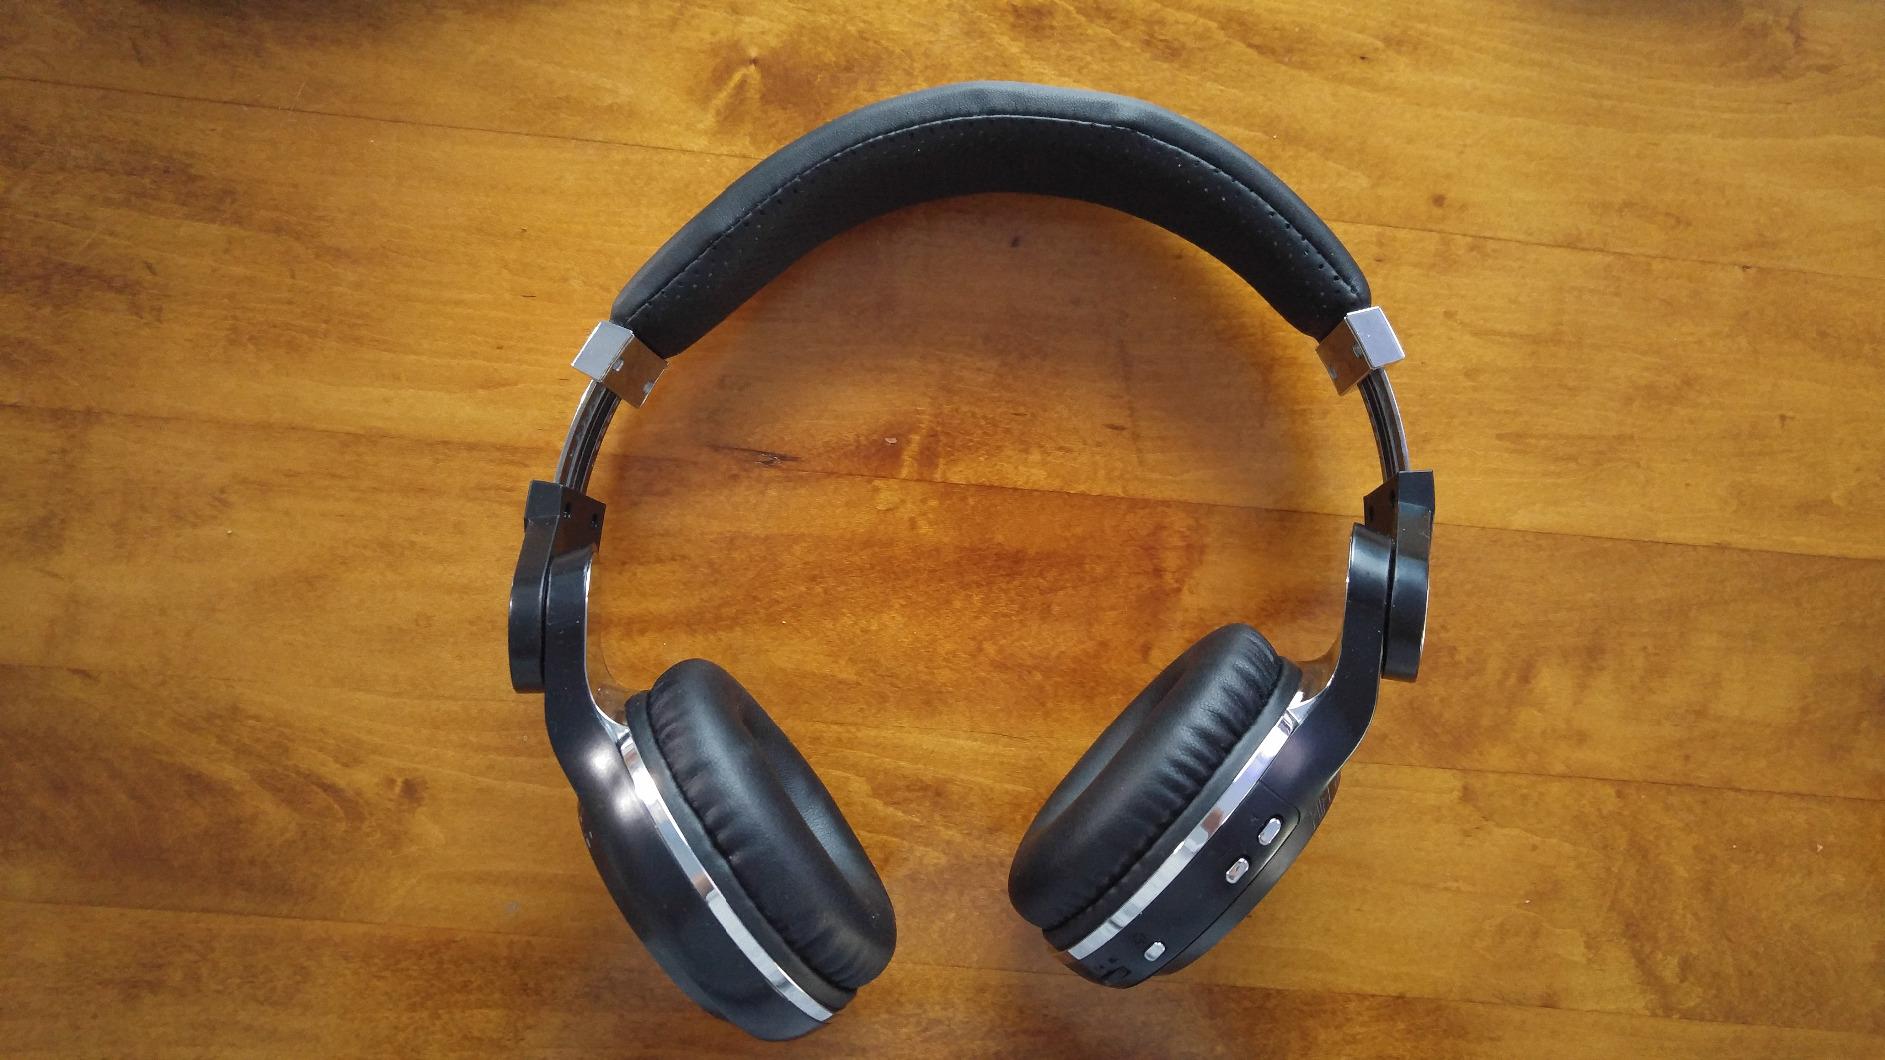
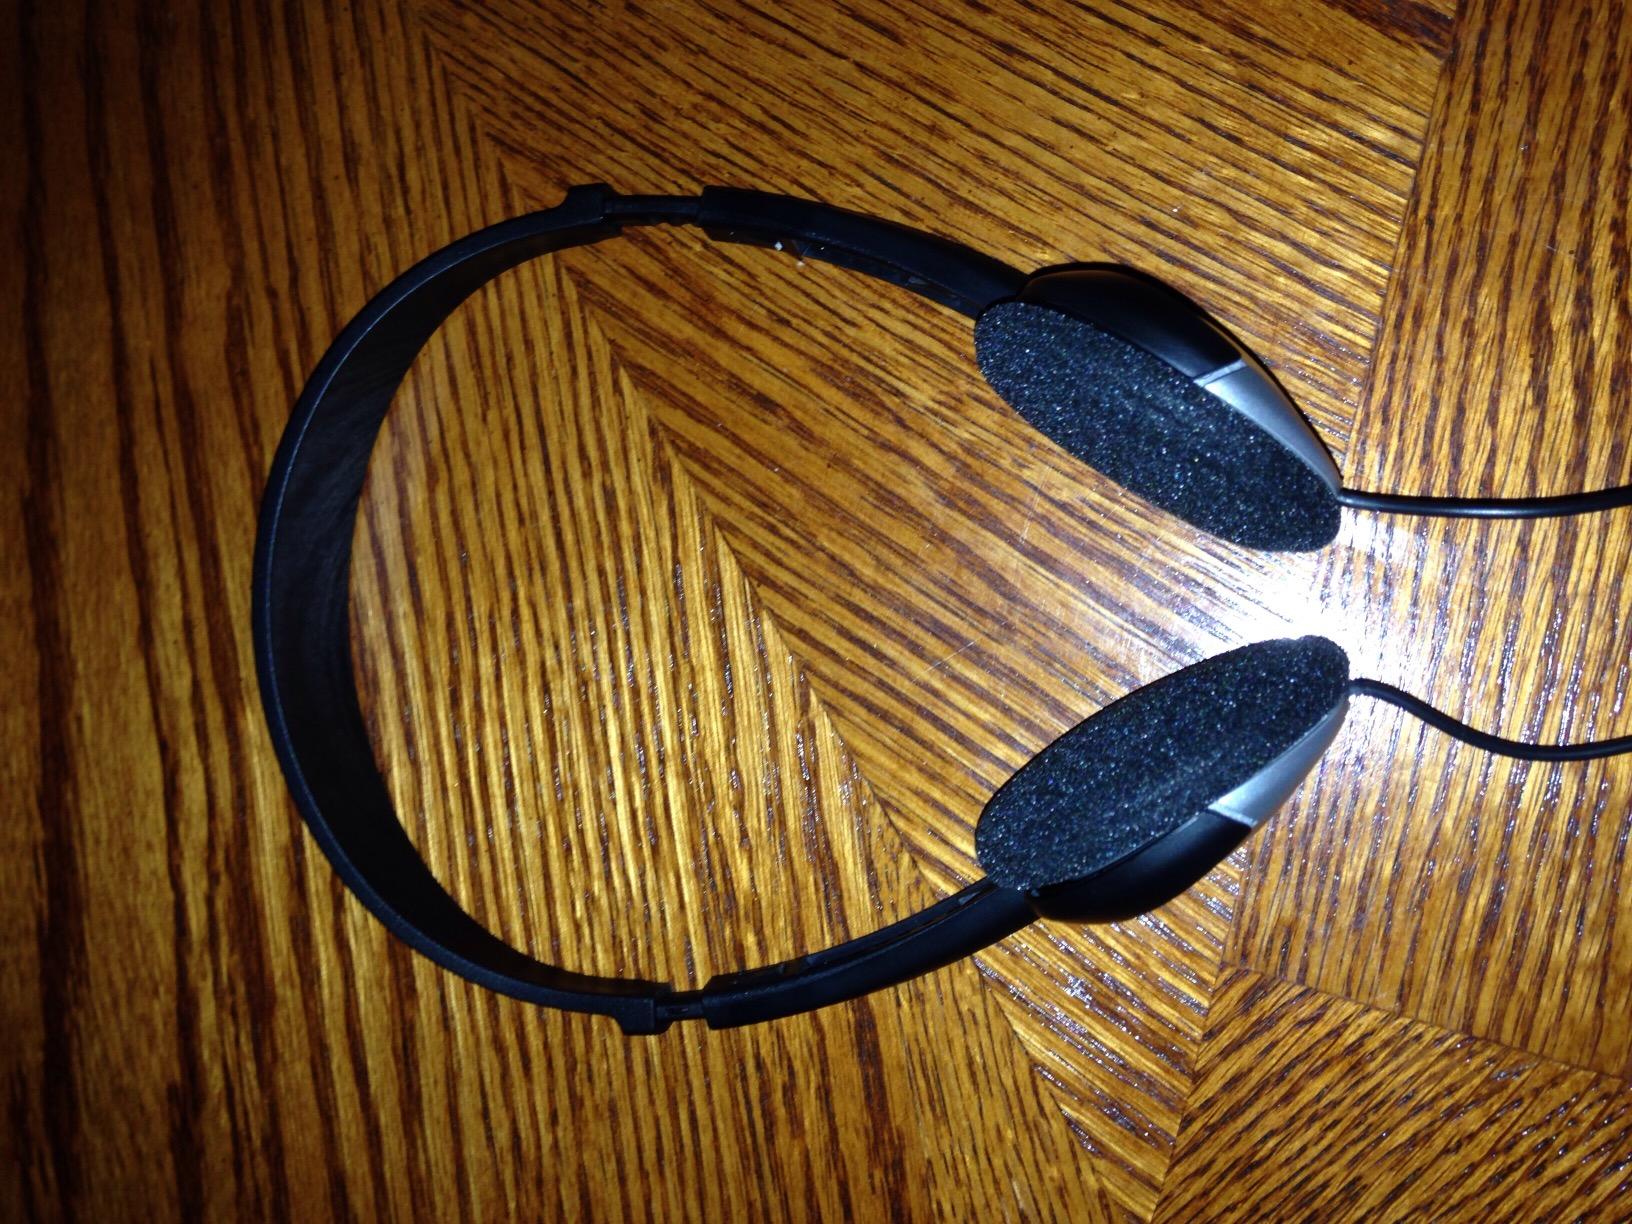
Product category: headphones
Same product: no